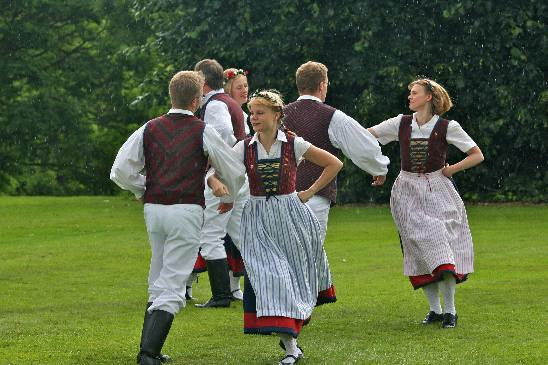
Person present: Yes